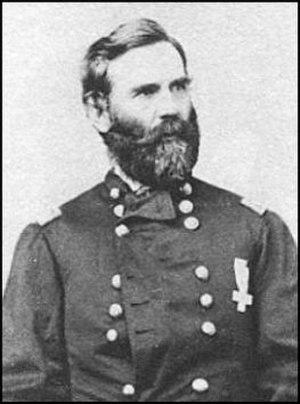
George Washington Getty est un officier de carrière dans l'armée des États-Unis, plus connu pour son rôle en tant que commandant de division dans l'armée du Potomac au cours de la dernière année complète de la guerre de Sécession.